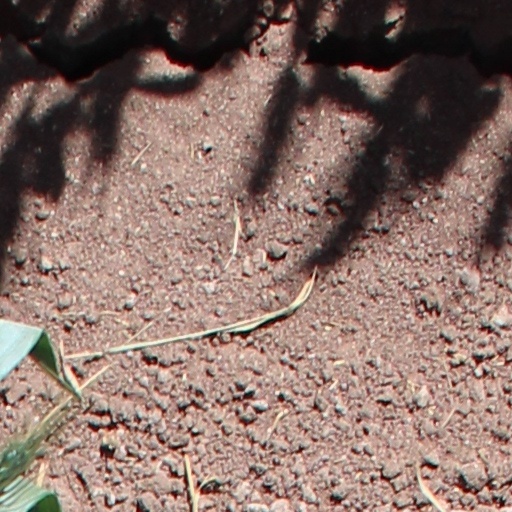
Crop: wheat